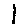
Label: 1